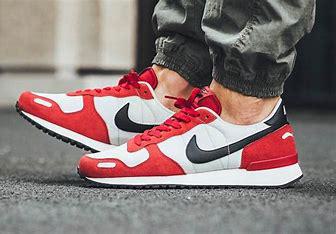
Brand: Nike
Model: Air Vortex